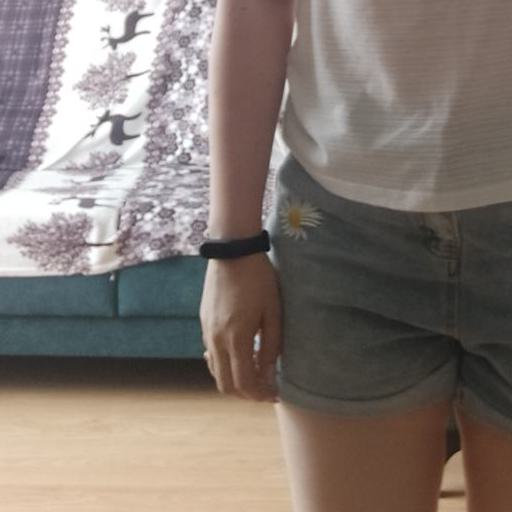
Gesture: no_gesture